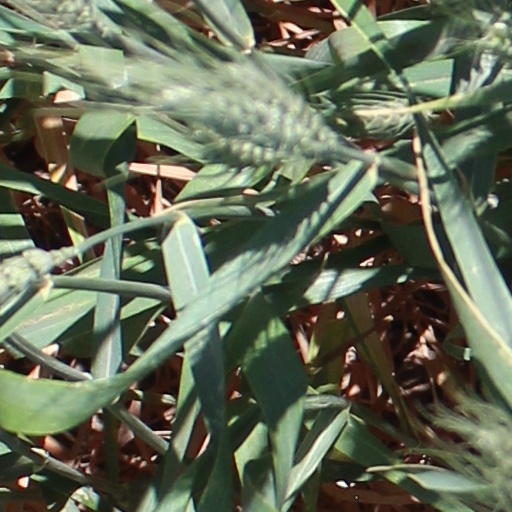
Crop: wheat